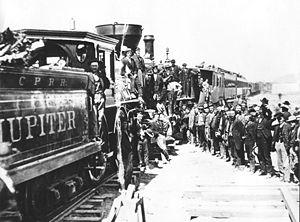
Les chemins de fer américains ont largement été influencés par la Conquête de l'Ouest. L'épopée ferroviaire américaine se situe donc surtout dans la seconde moitié du XIXᵉ siècle, époque à laquelle les premières voies transcontinentales furent construites.